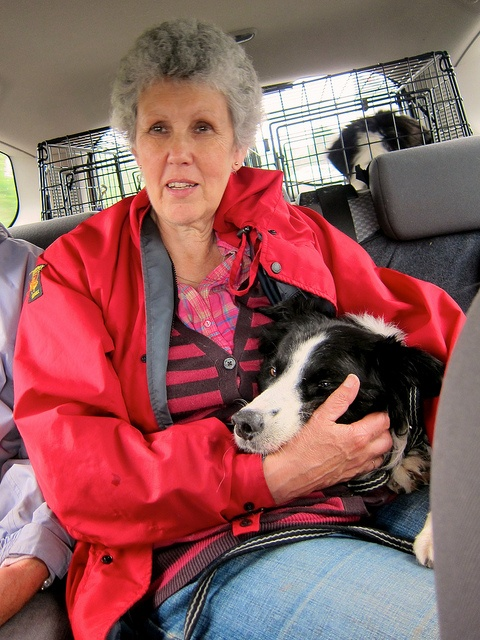
An older woman holding onto her dogs face
A woman and two dogs are riding in a van.
A woman sitting in a car holding a dog with another caged one behind her
A woman sitting inside of a car holding a black and white dog.
A woman sitting in a car with a large dog's head in her lap.